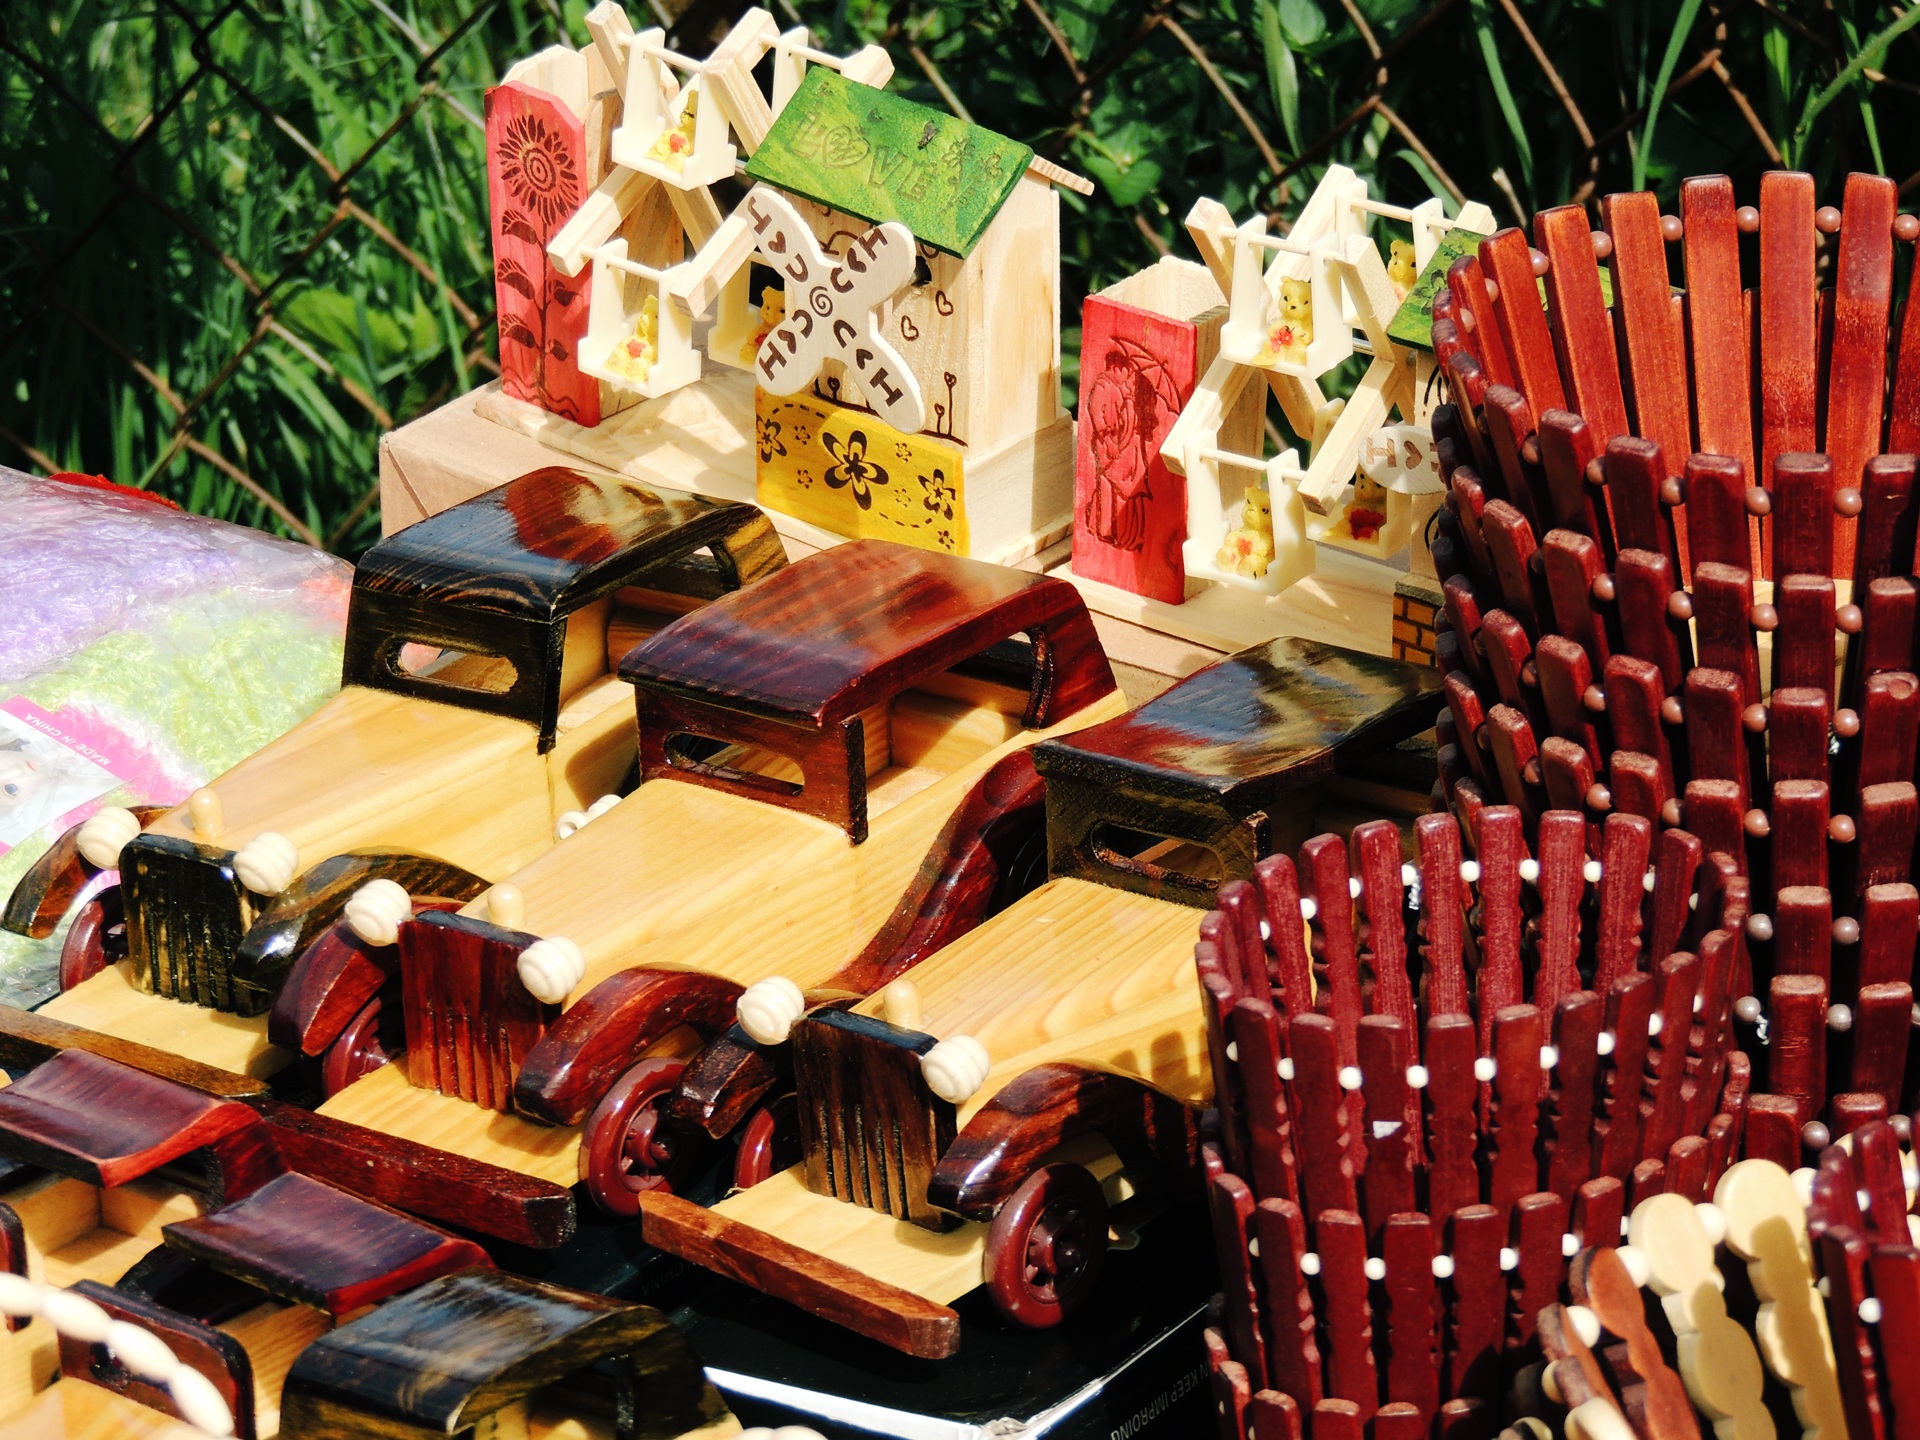
play, boy, kid, food, child, market, toy, childhood, fun, games, little boy, kids toys